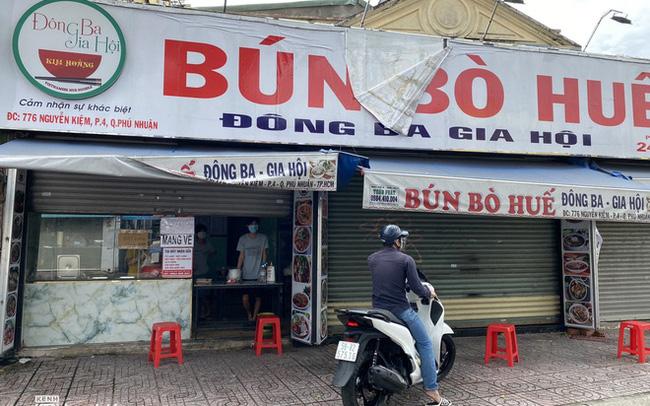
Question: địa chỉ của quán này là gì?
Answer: địa chỉ của quán này là 776 nguyễn kiệm, phường 4, quận phú nhuận